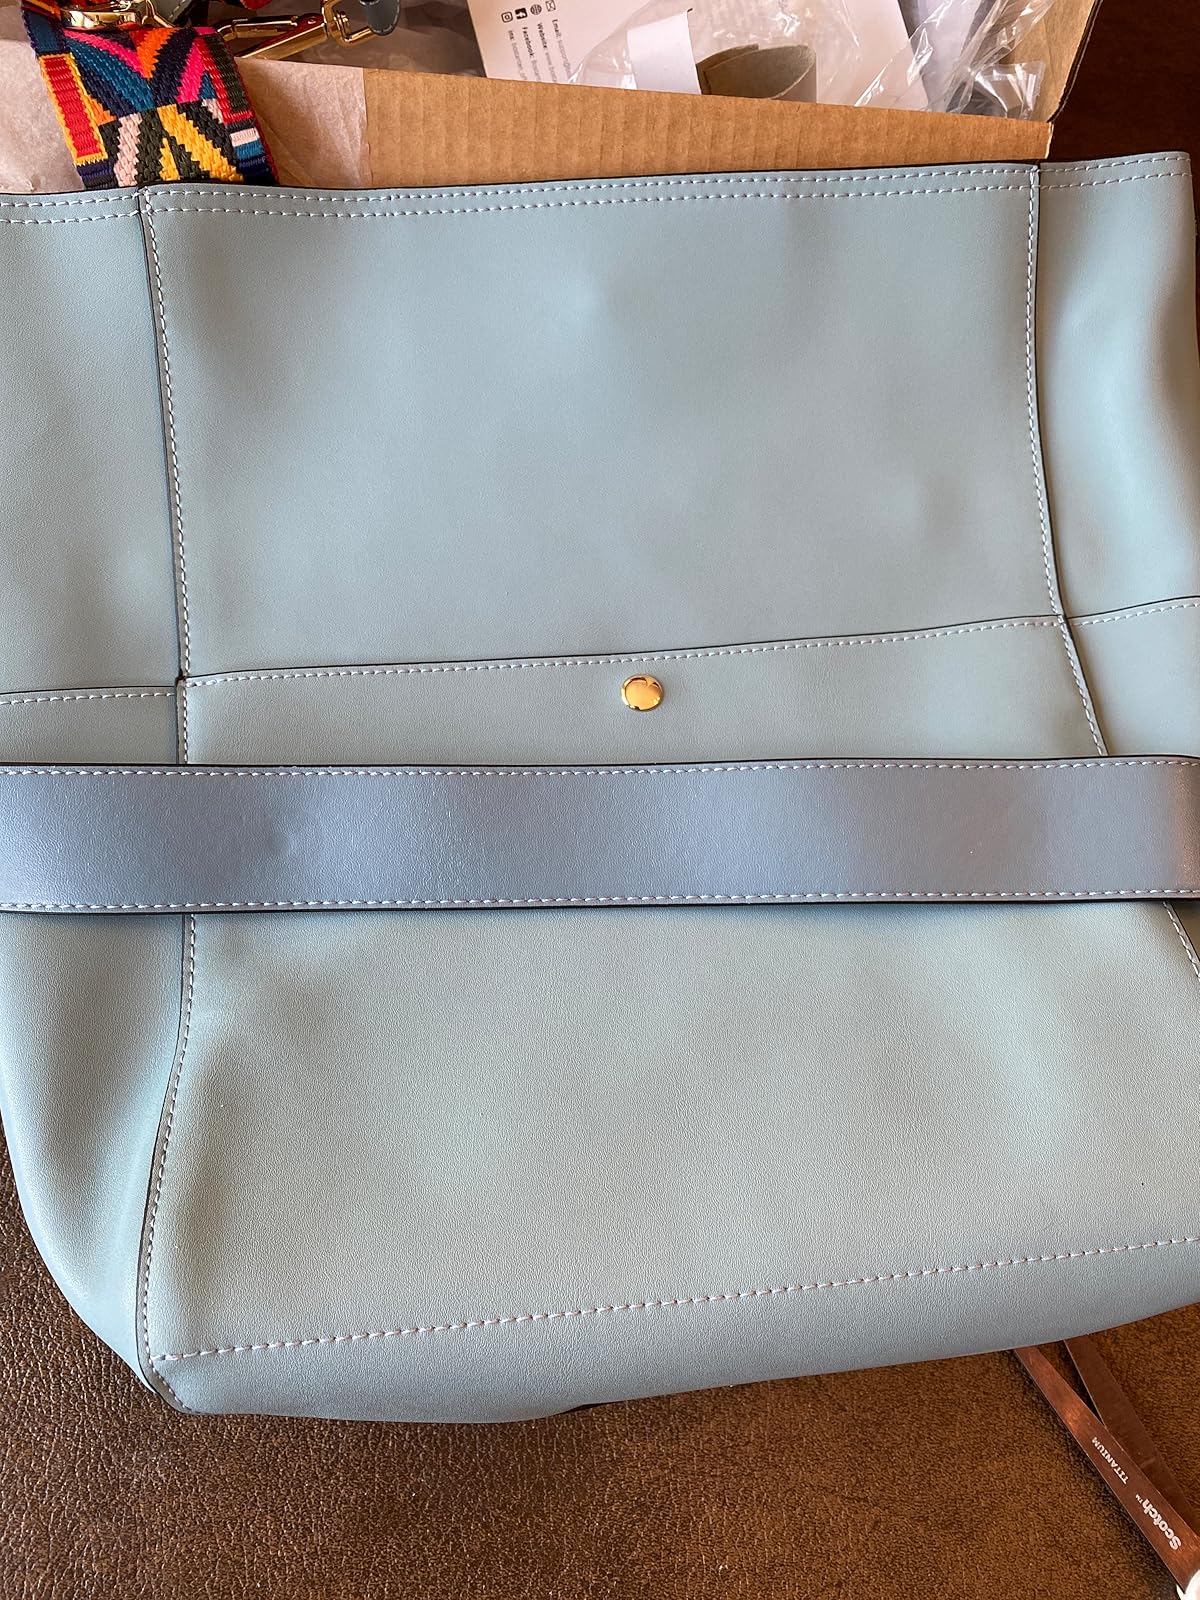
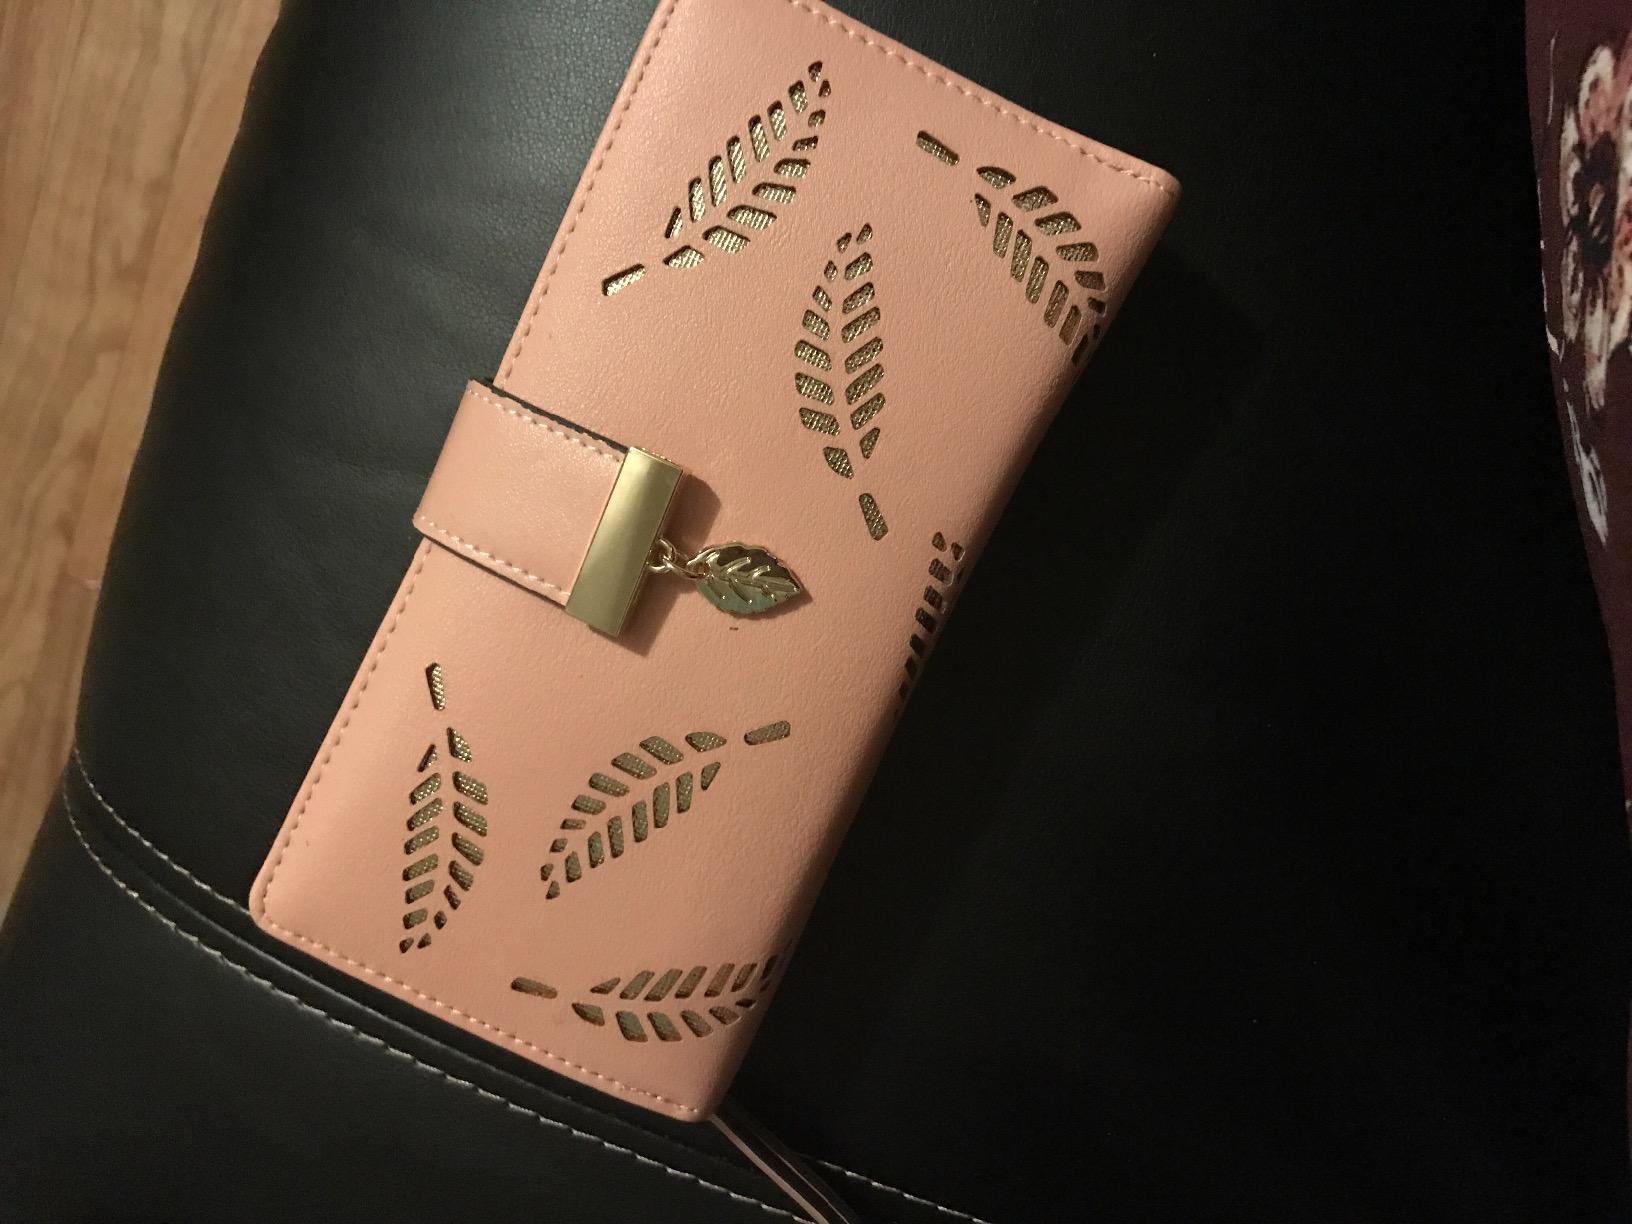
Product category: accessories_handbag
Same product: no